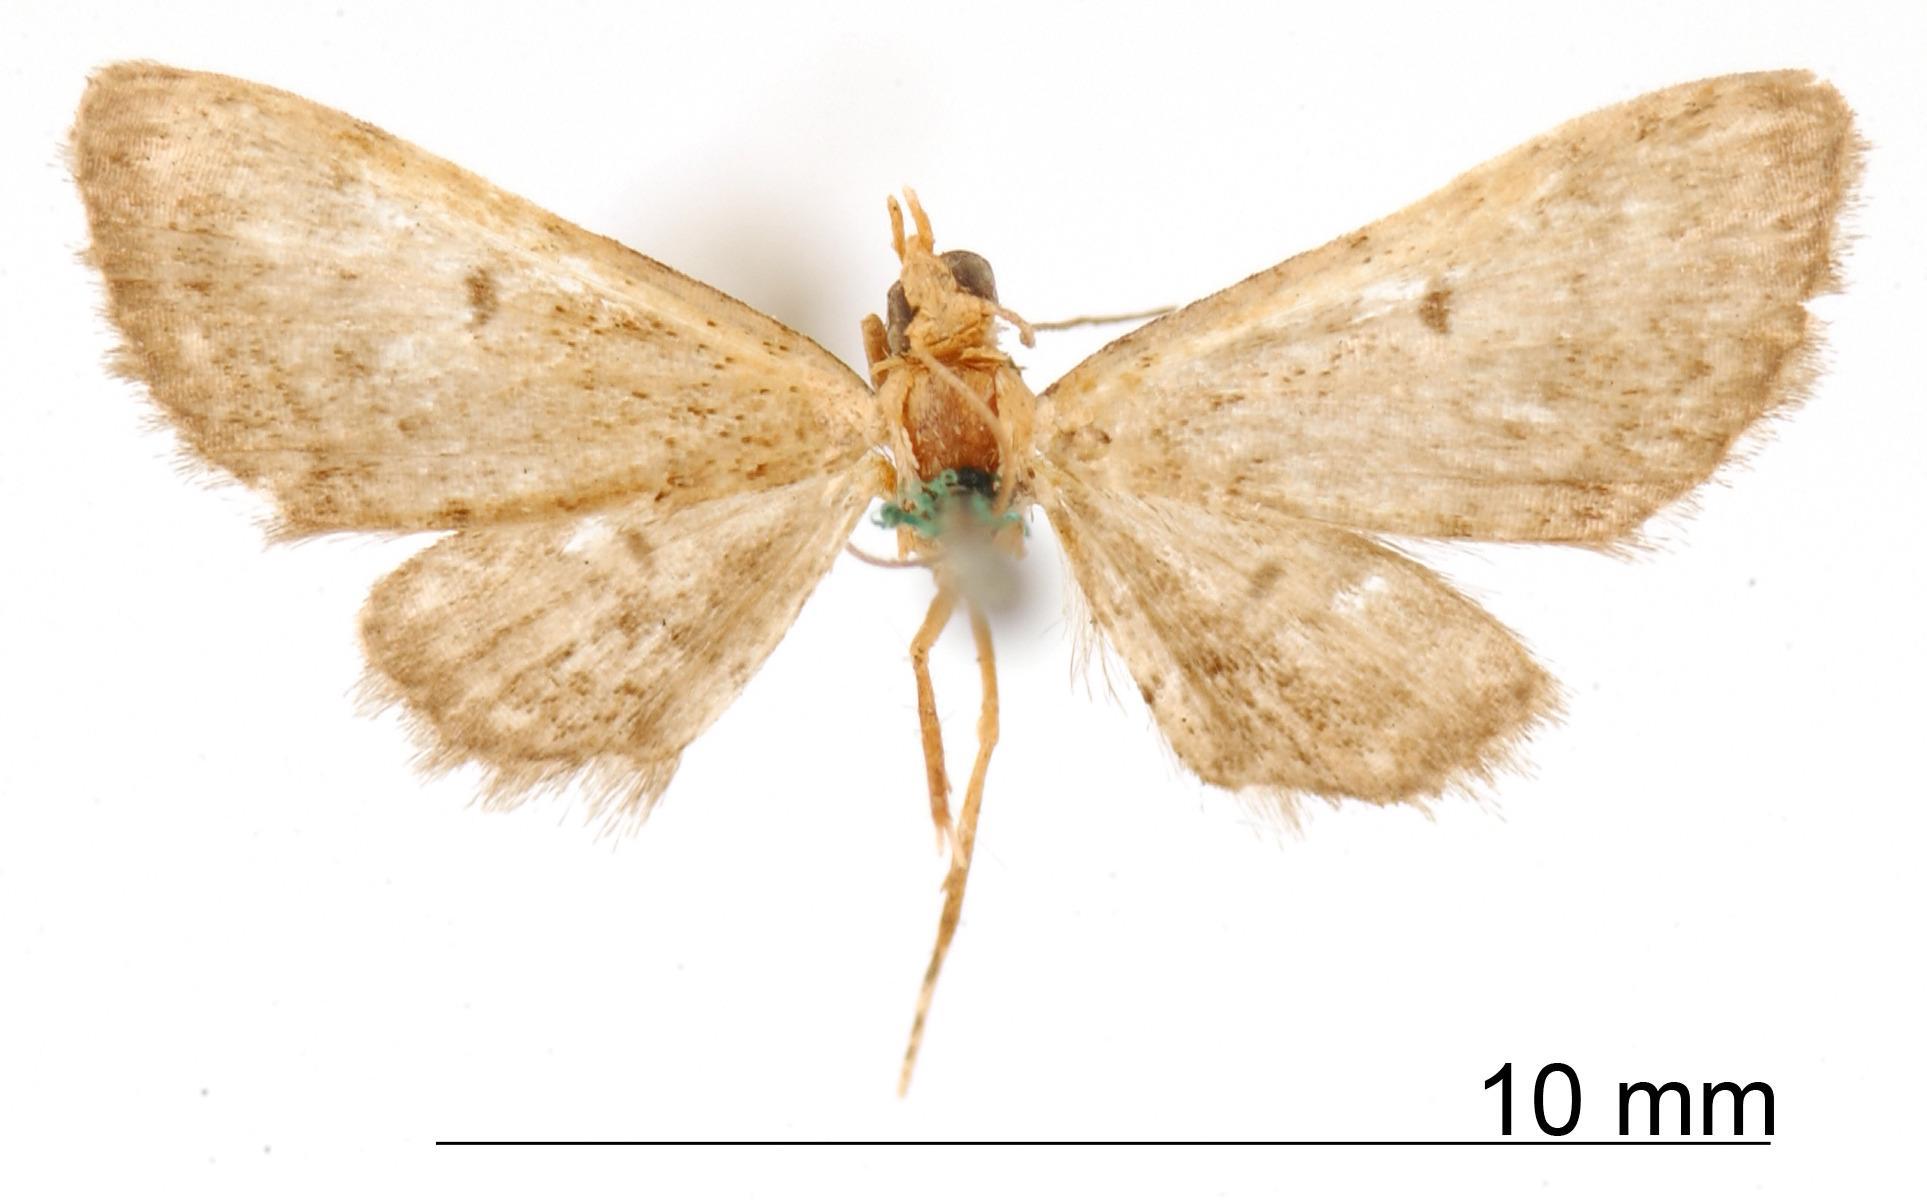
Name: Tephroclystia discipuncta
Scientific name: Tephroclystia discipuncta Warren, 1906
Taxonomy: Animalia, Arthropoda, Insecta, Lepidoptera, Geometridae, Larentiinae
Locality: Orizaba, Veracruz-Llave, Mexico